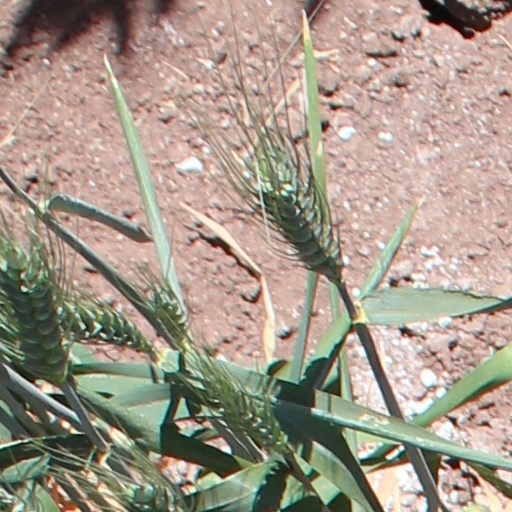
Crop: wheat